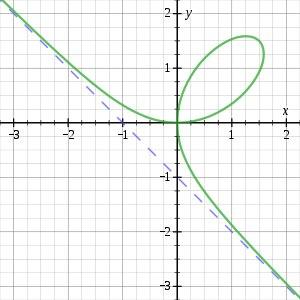
Le folium de Descartes est une courbe algébrique mathématique en forme de nœud de ruban.